Midland station (Toronto)

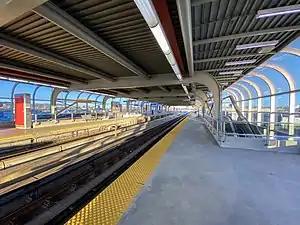
Midland station platform in 2022

Midland was a rapid transit station on Line 3 Scarborough of the Toronto subway in Toronto, Ontario, Canada. It is located on Midland Avenue between Ellesmere Road and Progress Avenue.